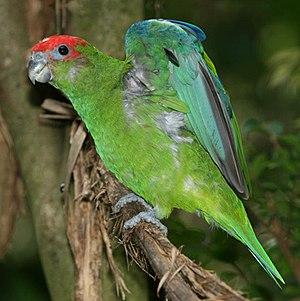
Le parc national d'Iguazú est un parc national d'Argentine, et s'étend sur plus de 67 620 hectares. Il se trouve à l'extrémité nord-est du pays, au nord de la province de Misiones.
Le Caïque mitré est une espèce d'oiseau appartenant à la famille des Psittacidae, seule représentante du genre Pionopsitta. D'après Alan P. Peterson, c'est une espèce monotypique.
La province de Misiones est une province d'Argentine située dans le nord-est du pays. Elle est bordée à l'ouest par le Paraguay, à l'est du nord au sud par le Brésil et au sud-ouest par la province de Corrientes.